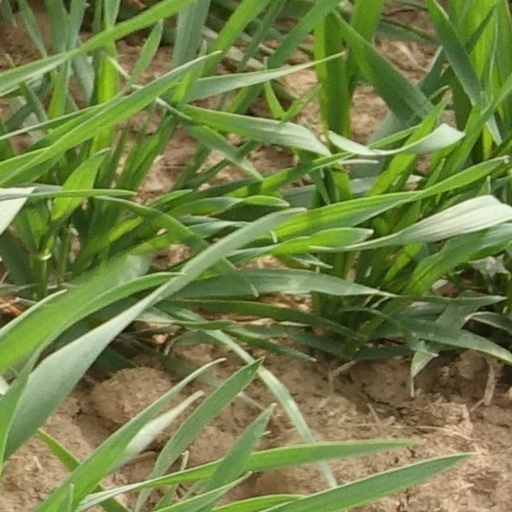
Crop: wheat